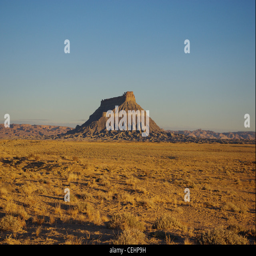
geographical feature in the desert